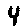
Label: 4